Men of Deeds

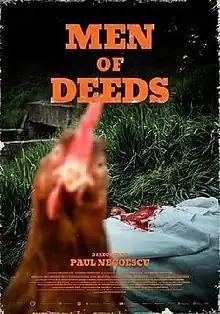
Film poster

Men of Deeds (Romanian: Oameni de treaba) is a 2022 Romanian-Bulgarian black comedy-drama film directed by , starring , , Anghel Damian, Crina Semciuc, Daniel Busuioc, Oana Tudor and Vitalie Bichir.